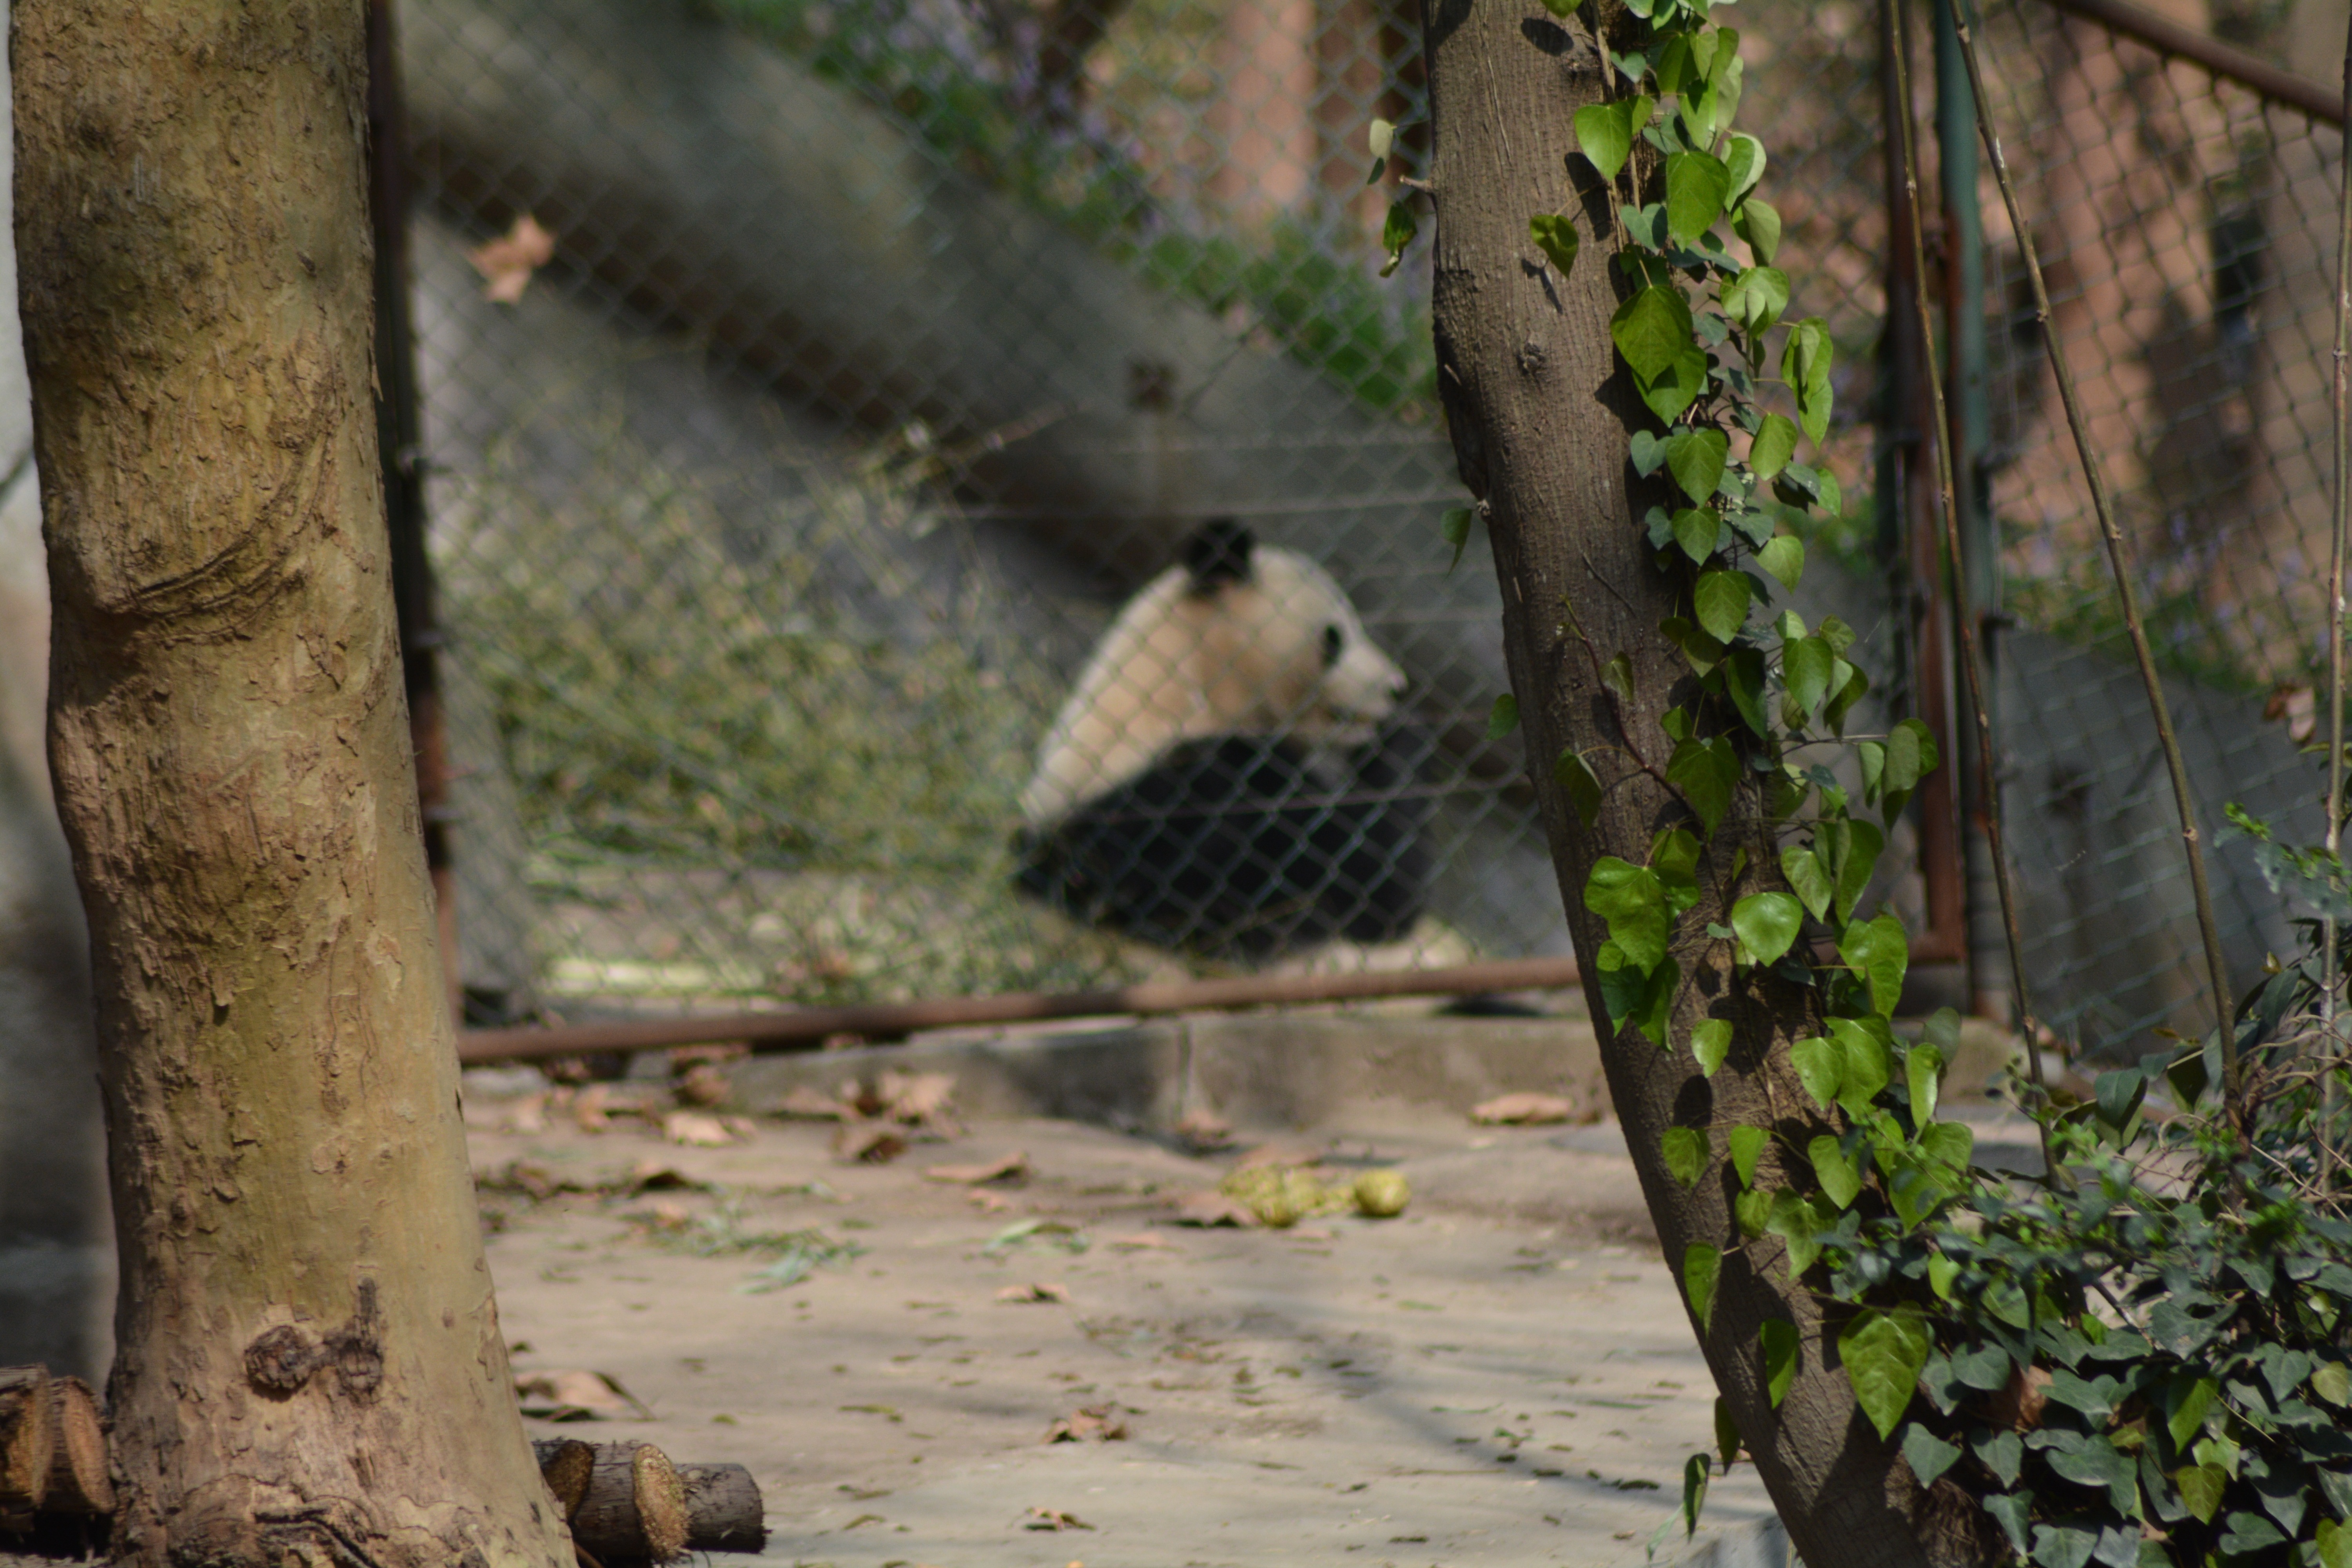
bird, recreation, wildlife, zoo, fauna, giant panda